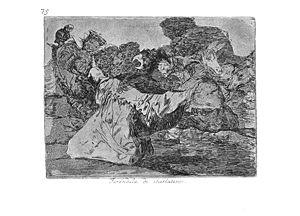
Les Désastres de la guerre est une série de quatre-vingt-deux gravures réalisées entre 1810 et 1815 par le peintre et graveur espagnol Francisco de Goya.